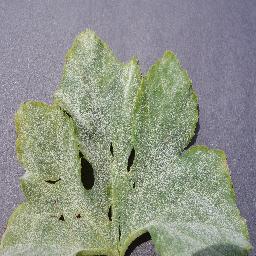
Label: Squash___Powdery_mildew